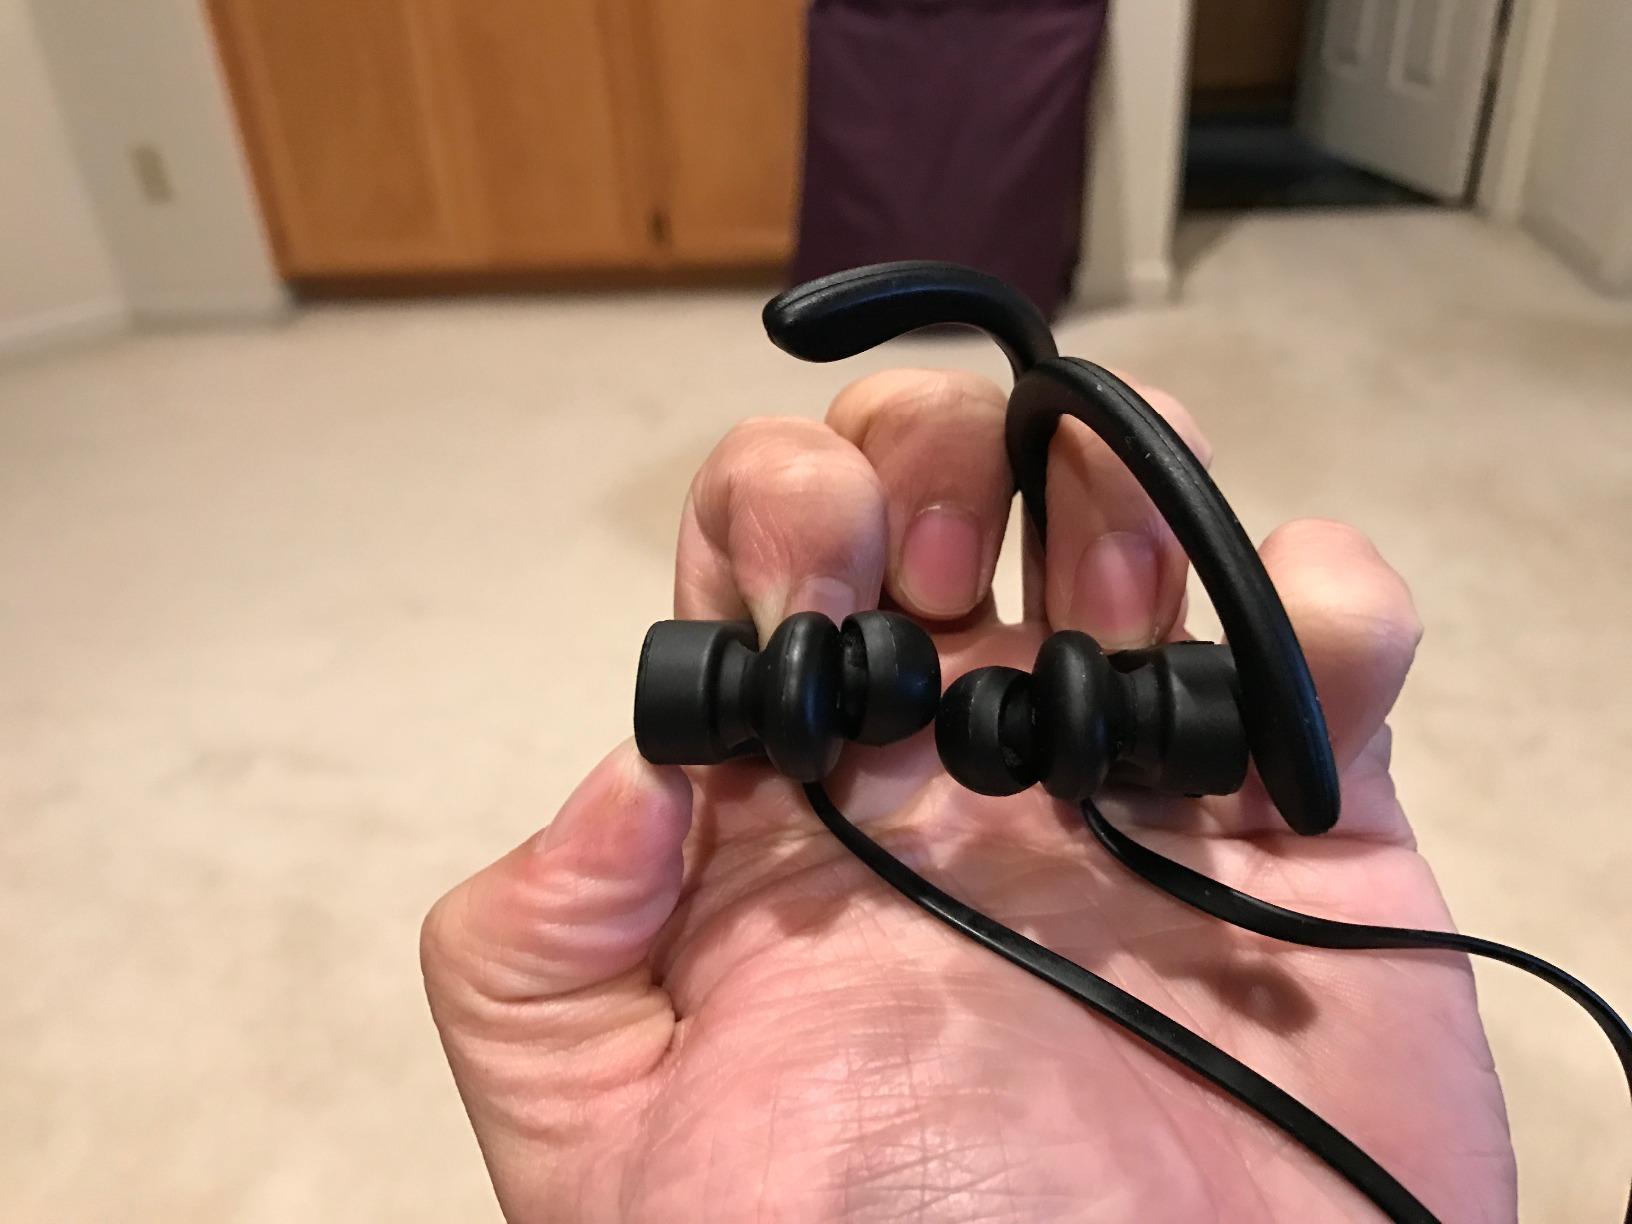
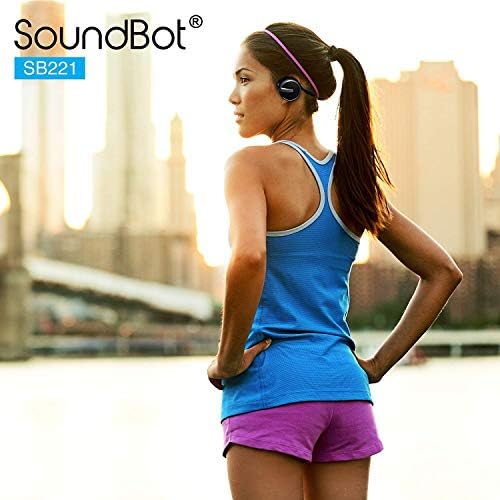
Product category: headphones
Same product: no